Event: Nepal Earthquake
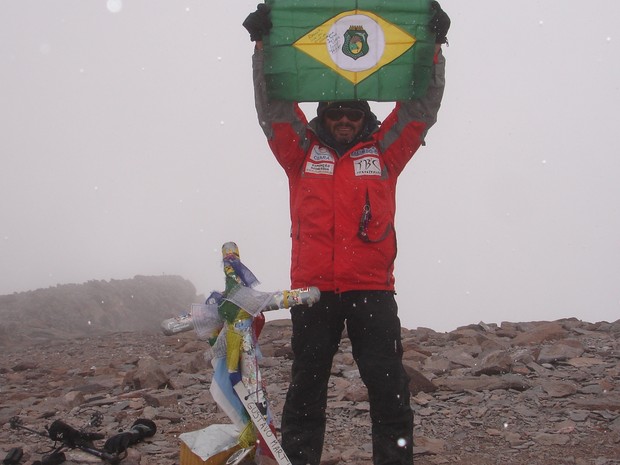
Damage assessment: no_damage